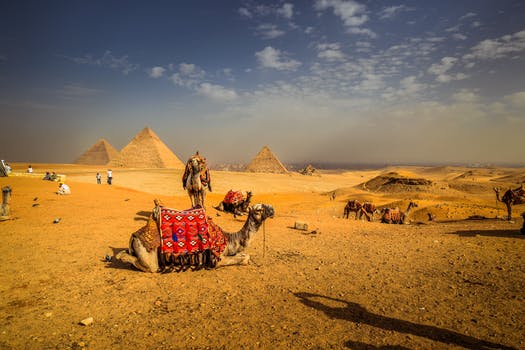
Label: No Watermark